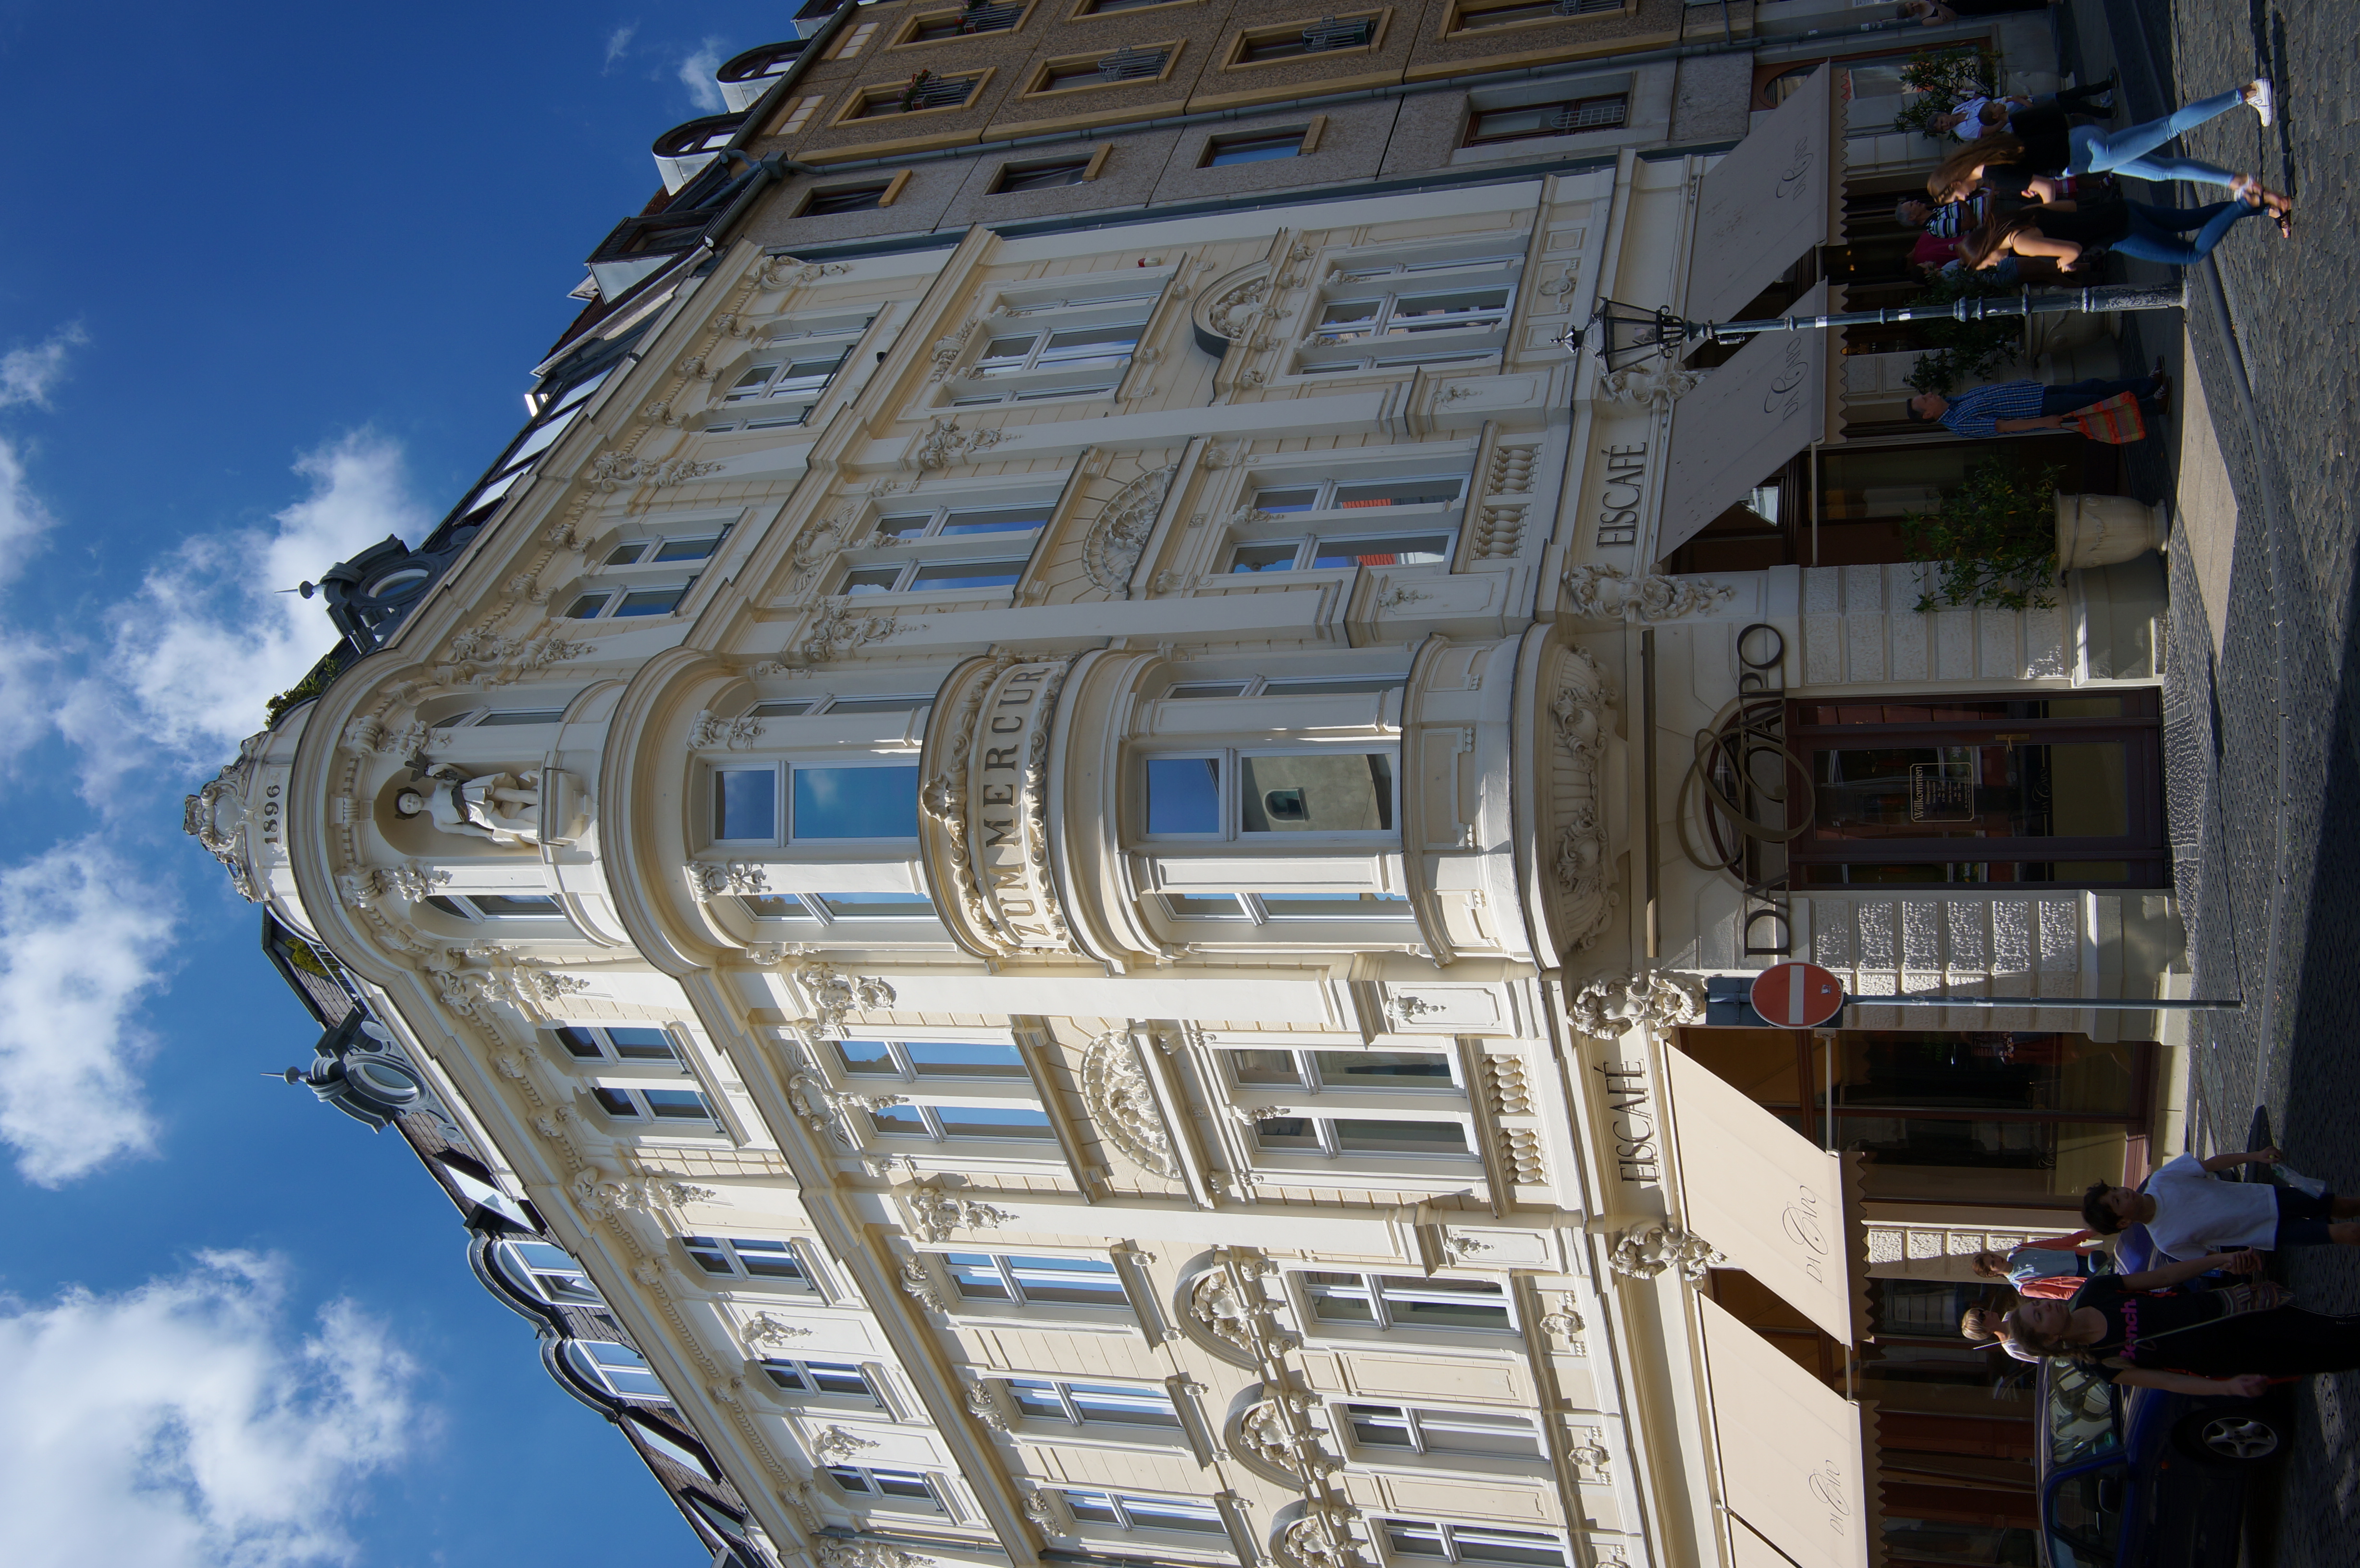
architecture, house, town, building, city, downtown, landmark, facade, 2016, germany, deutschland, samyang, sony, town square, estate, nex, nex6, brandenburg, 21mm, lenstagged, samyang21mm114umccse, samyang21mm, steffenzahn, cottbus, neighbourhood, human settlement